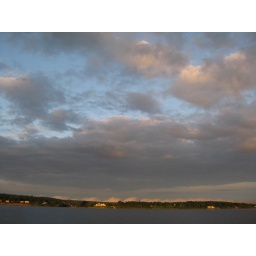
jagged fog clouds over tiverton.  colorful sunset and fog bank moving in